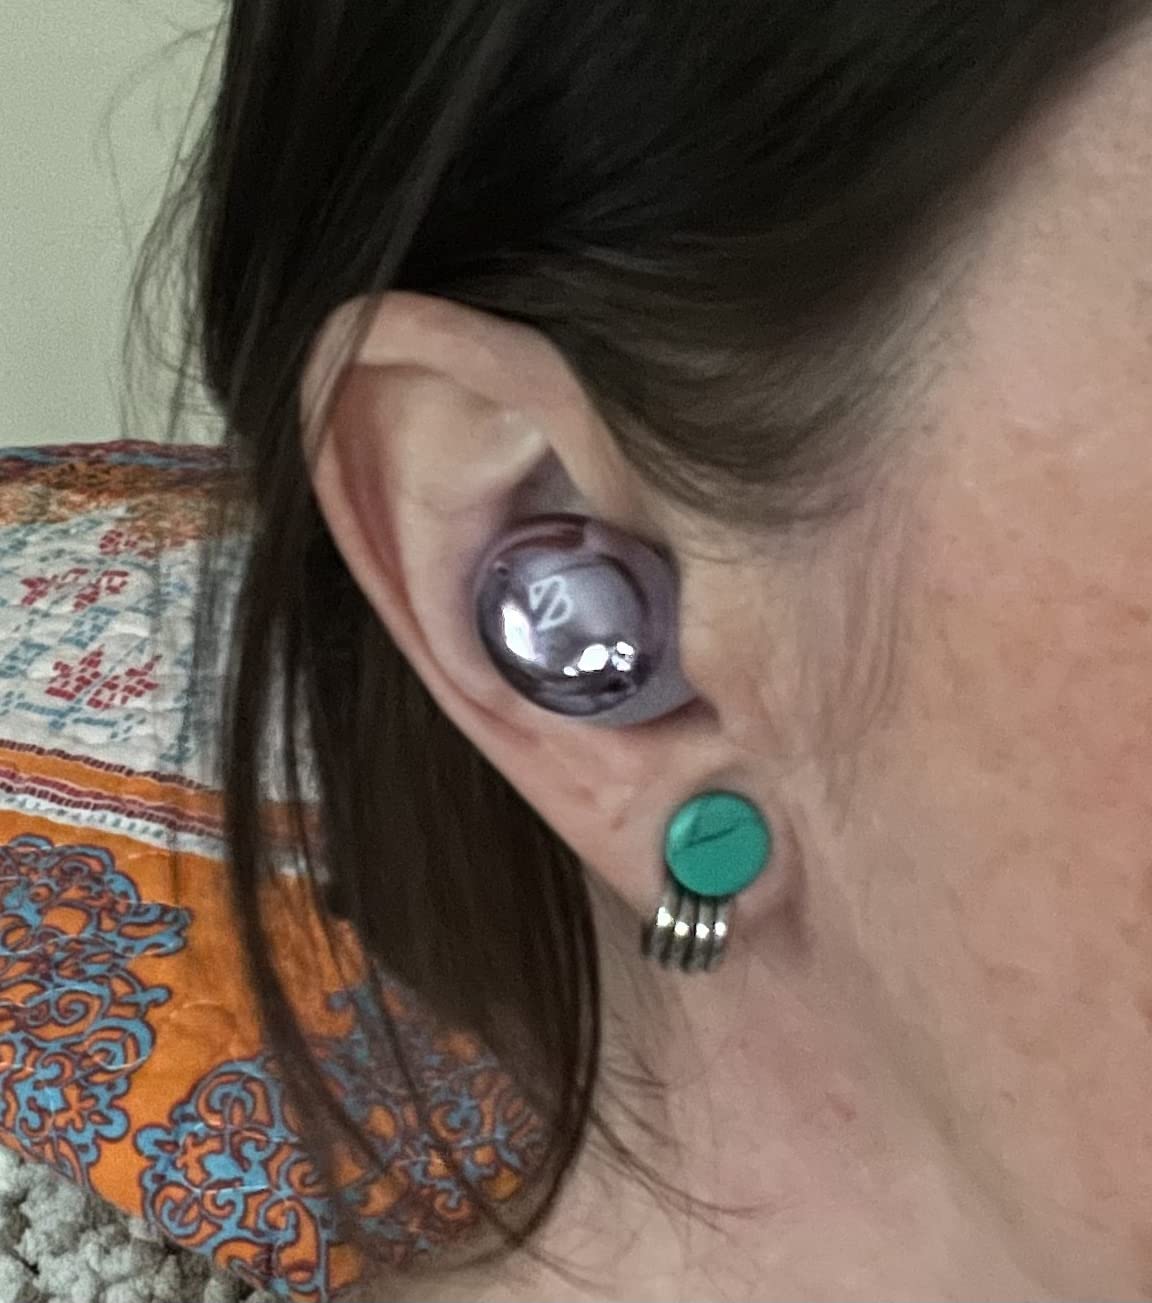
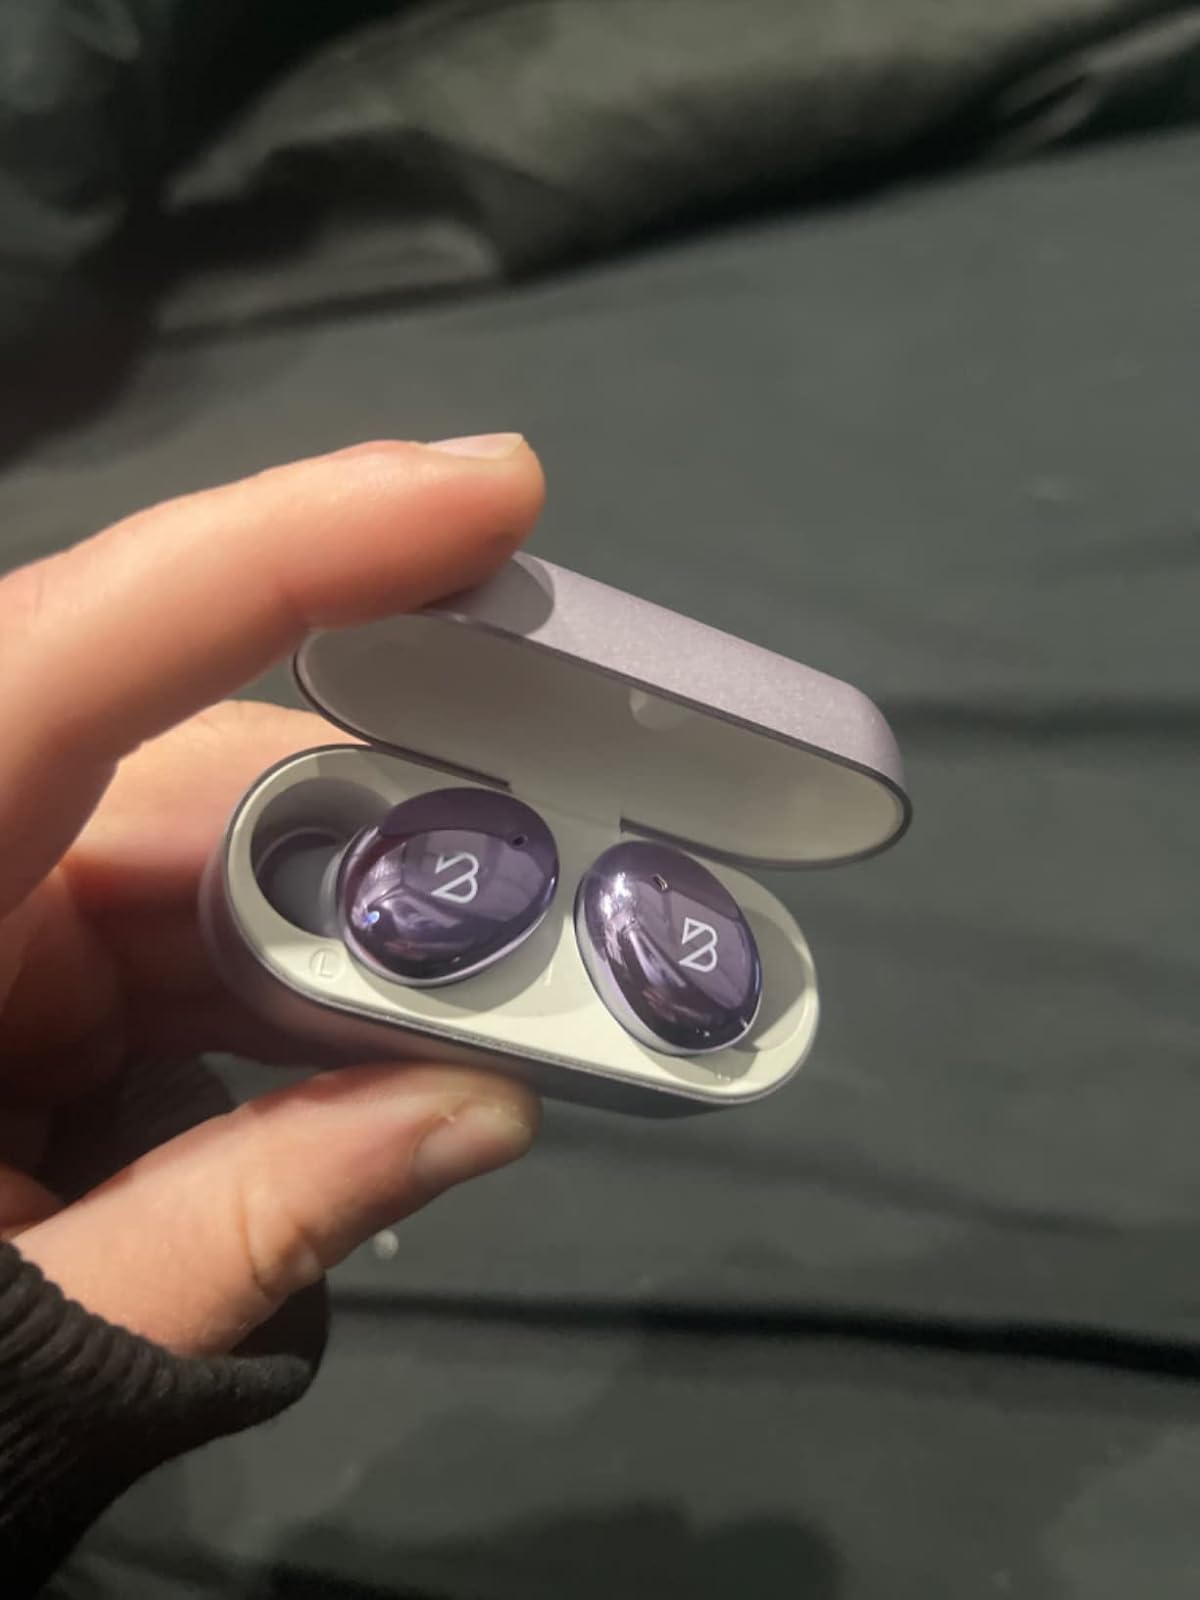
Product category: earbuds
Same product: yes